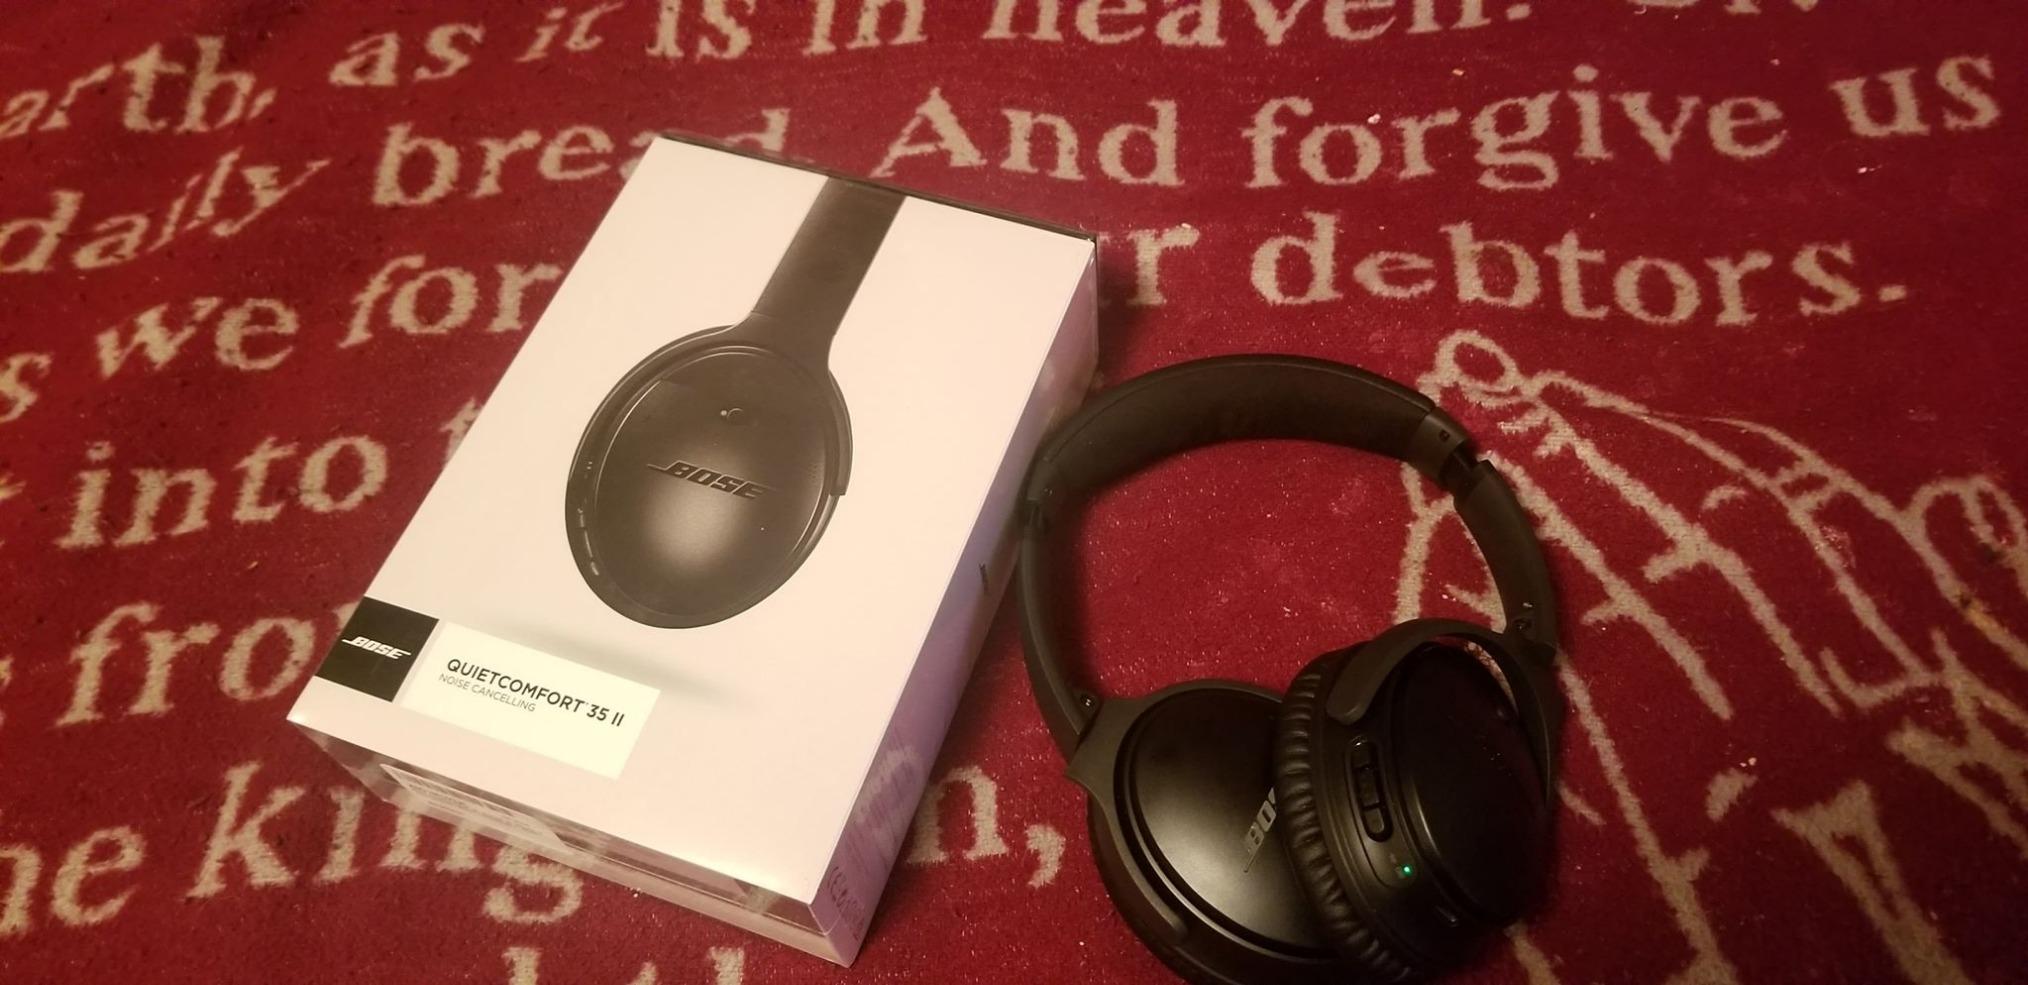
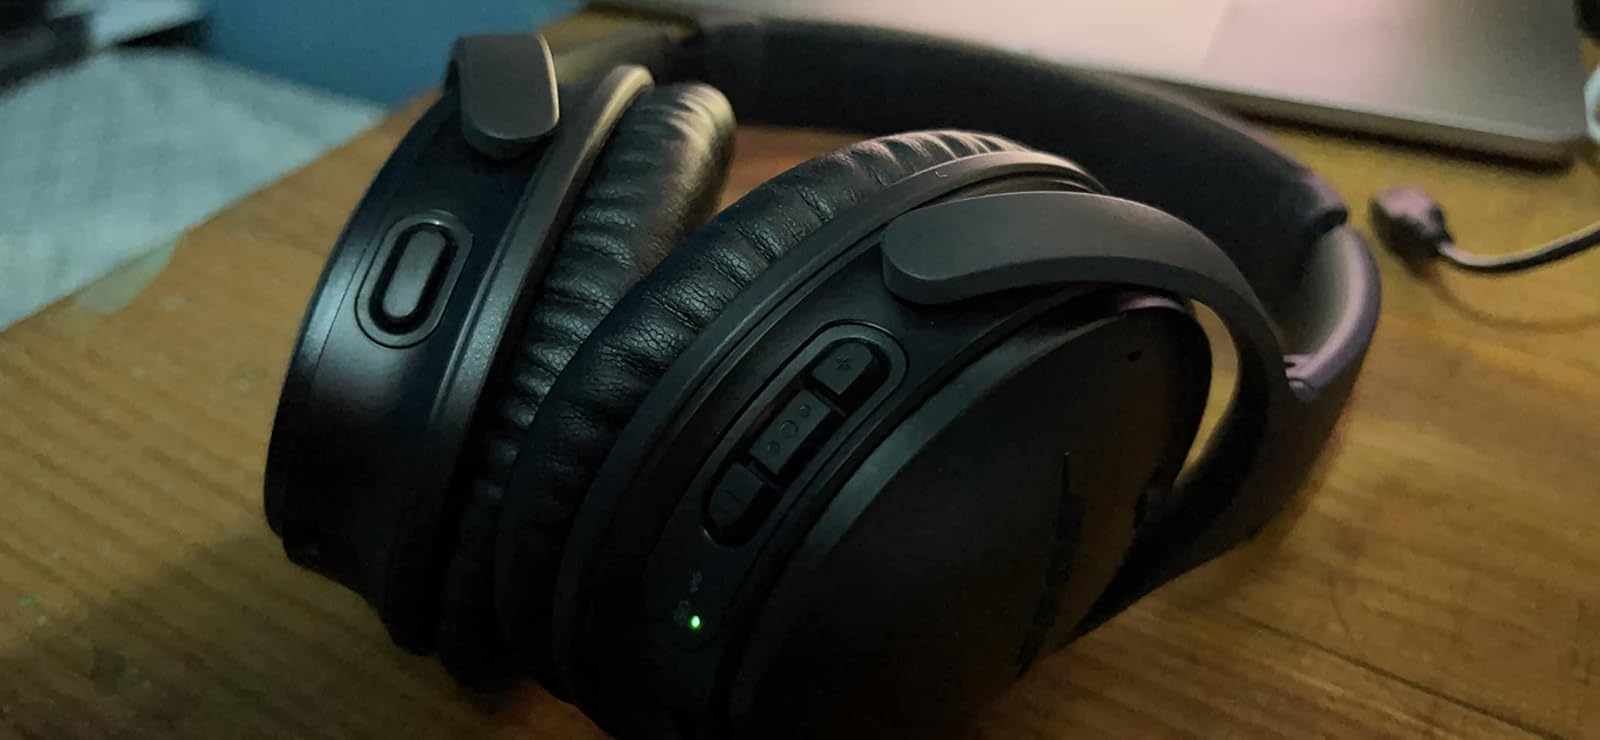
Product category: headphones
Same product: yes